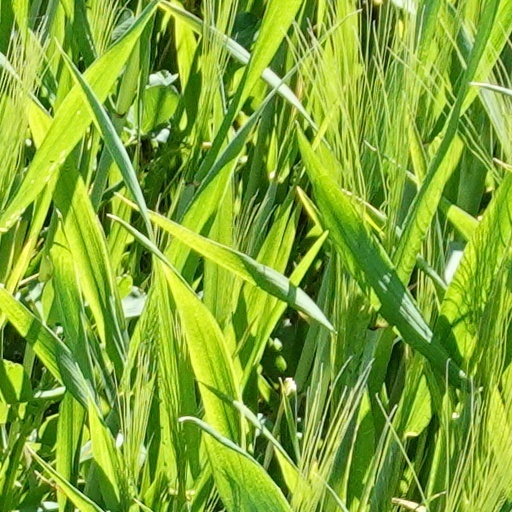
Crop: wheat